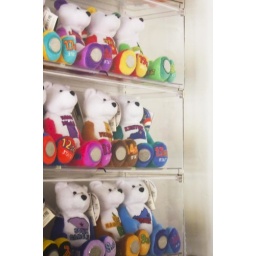
bears in boxes